Toll Group

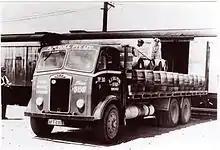

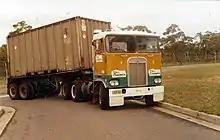

Albert Toll established Toll in Newcastle, Australia, in 1888. The business began by moving coal with horse and cart, and by the time of Albert's death at 95 in 1958, Toll was running a range of fleet trucks from five different locations.